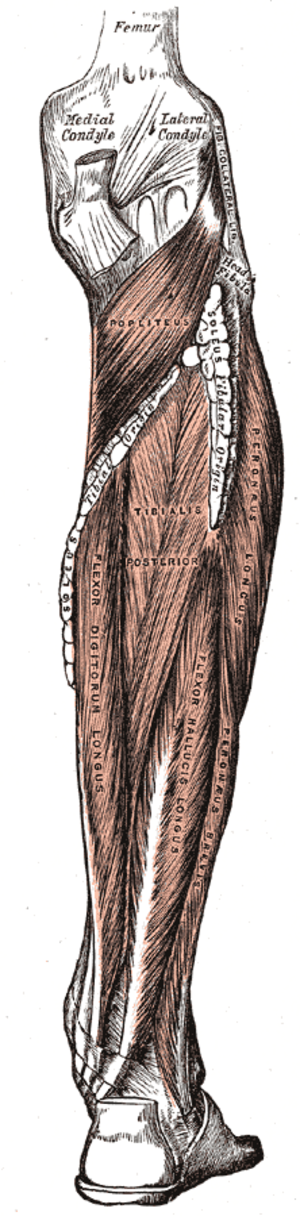
Le muscle long fibulaire est un muscle de la loge latérale de la jambe qui s'étend du haut de la face externe de la jambe au premier métatarsien du pied.